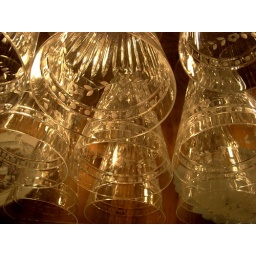
looking up through a glass shelf in the china cabinet